Richard Onslow (British Army officer)

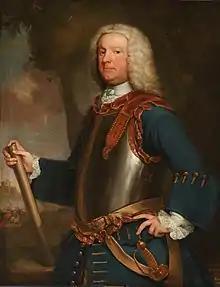
A portrait of Onslow by Hans Hysing

Lieutenant-General Richard Onslow ( – 16 March 1760) was a British Army officer and politician. After the death of their parents, his older brother Arthur bought him a captain's commission in the British Army. He first saw action in the Anglo-Spanish War in 1727, after which he was returned to Parliament for the family borough of Guildford. His political contributions were negligible in comparison to his brother, and he continued to serve as a career officer, holding commands in the War of the Austrian Succession at Dettingen and Fontenoy. In 1759, he was appointed Governor of Plymouth and commander of the Western District, and died as a lieutenant-general the following year while presiding over two prominent courts-martial.